Chamoux, Yonne

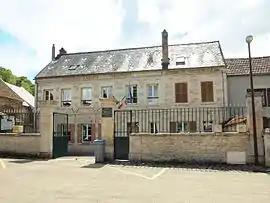
The town hall in Chamoux

Chamoux is a commune in the Yonne department in Bourgogne-Franche-Comté in north-central France.